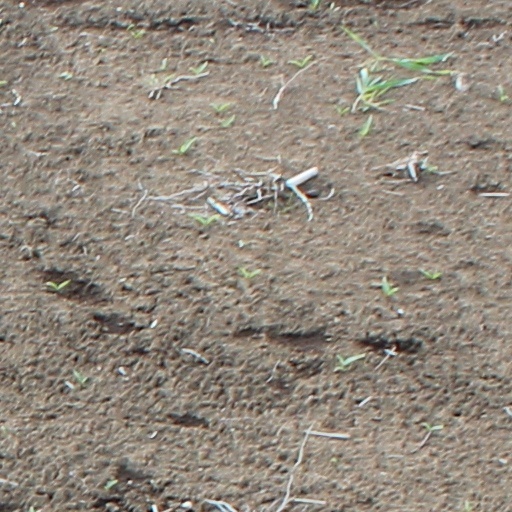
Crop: wheat